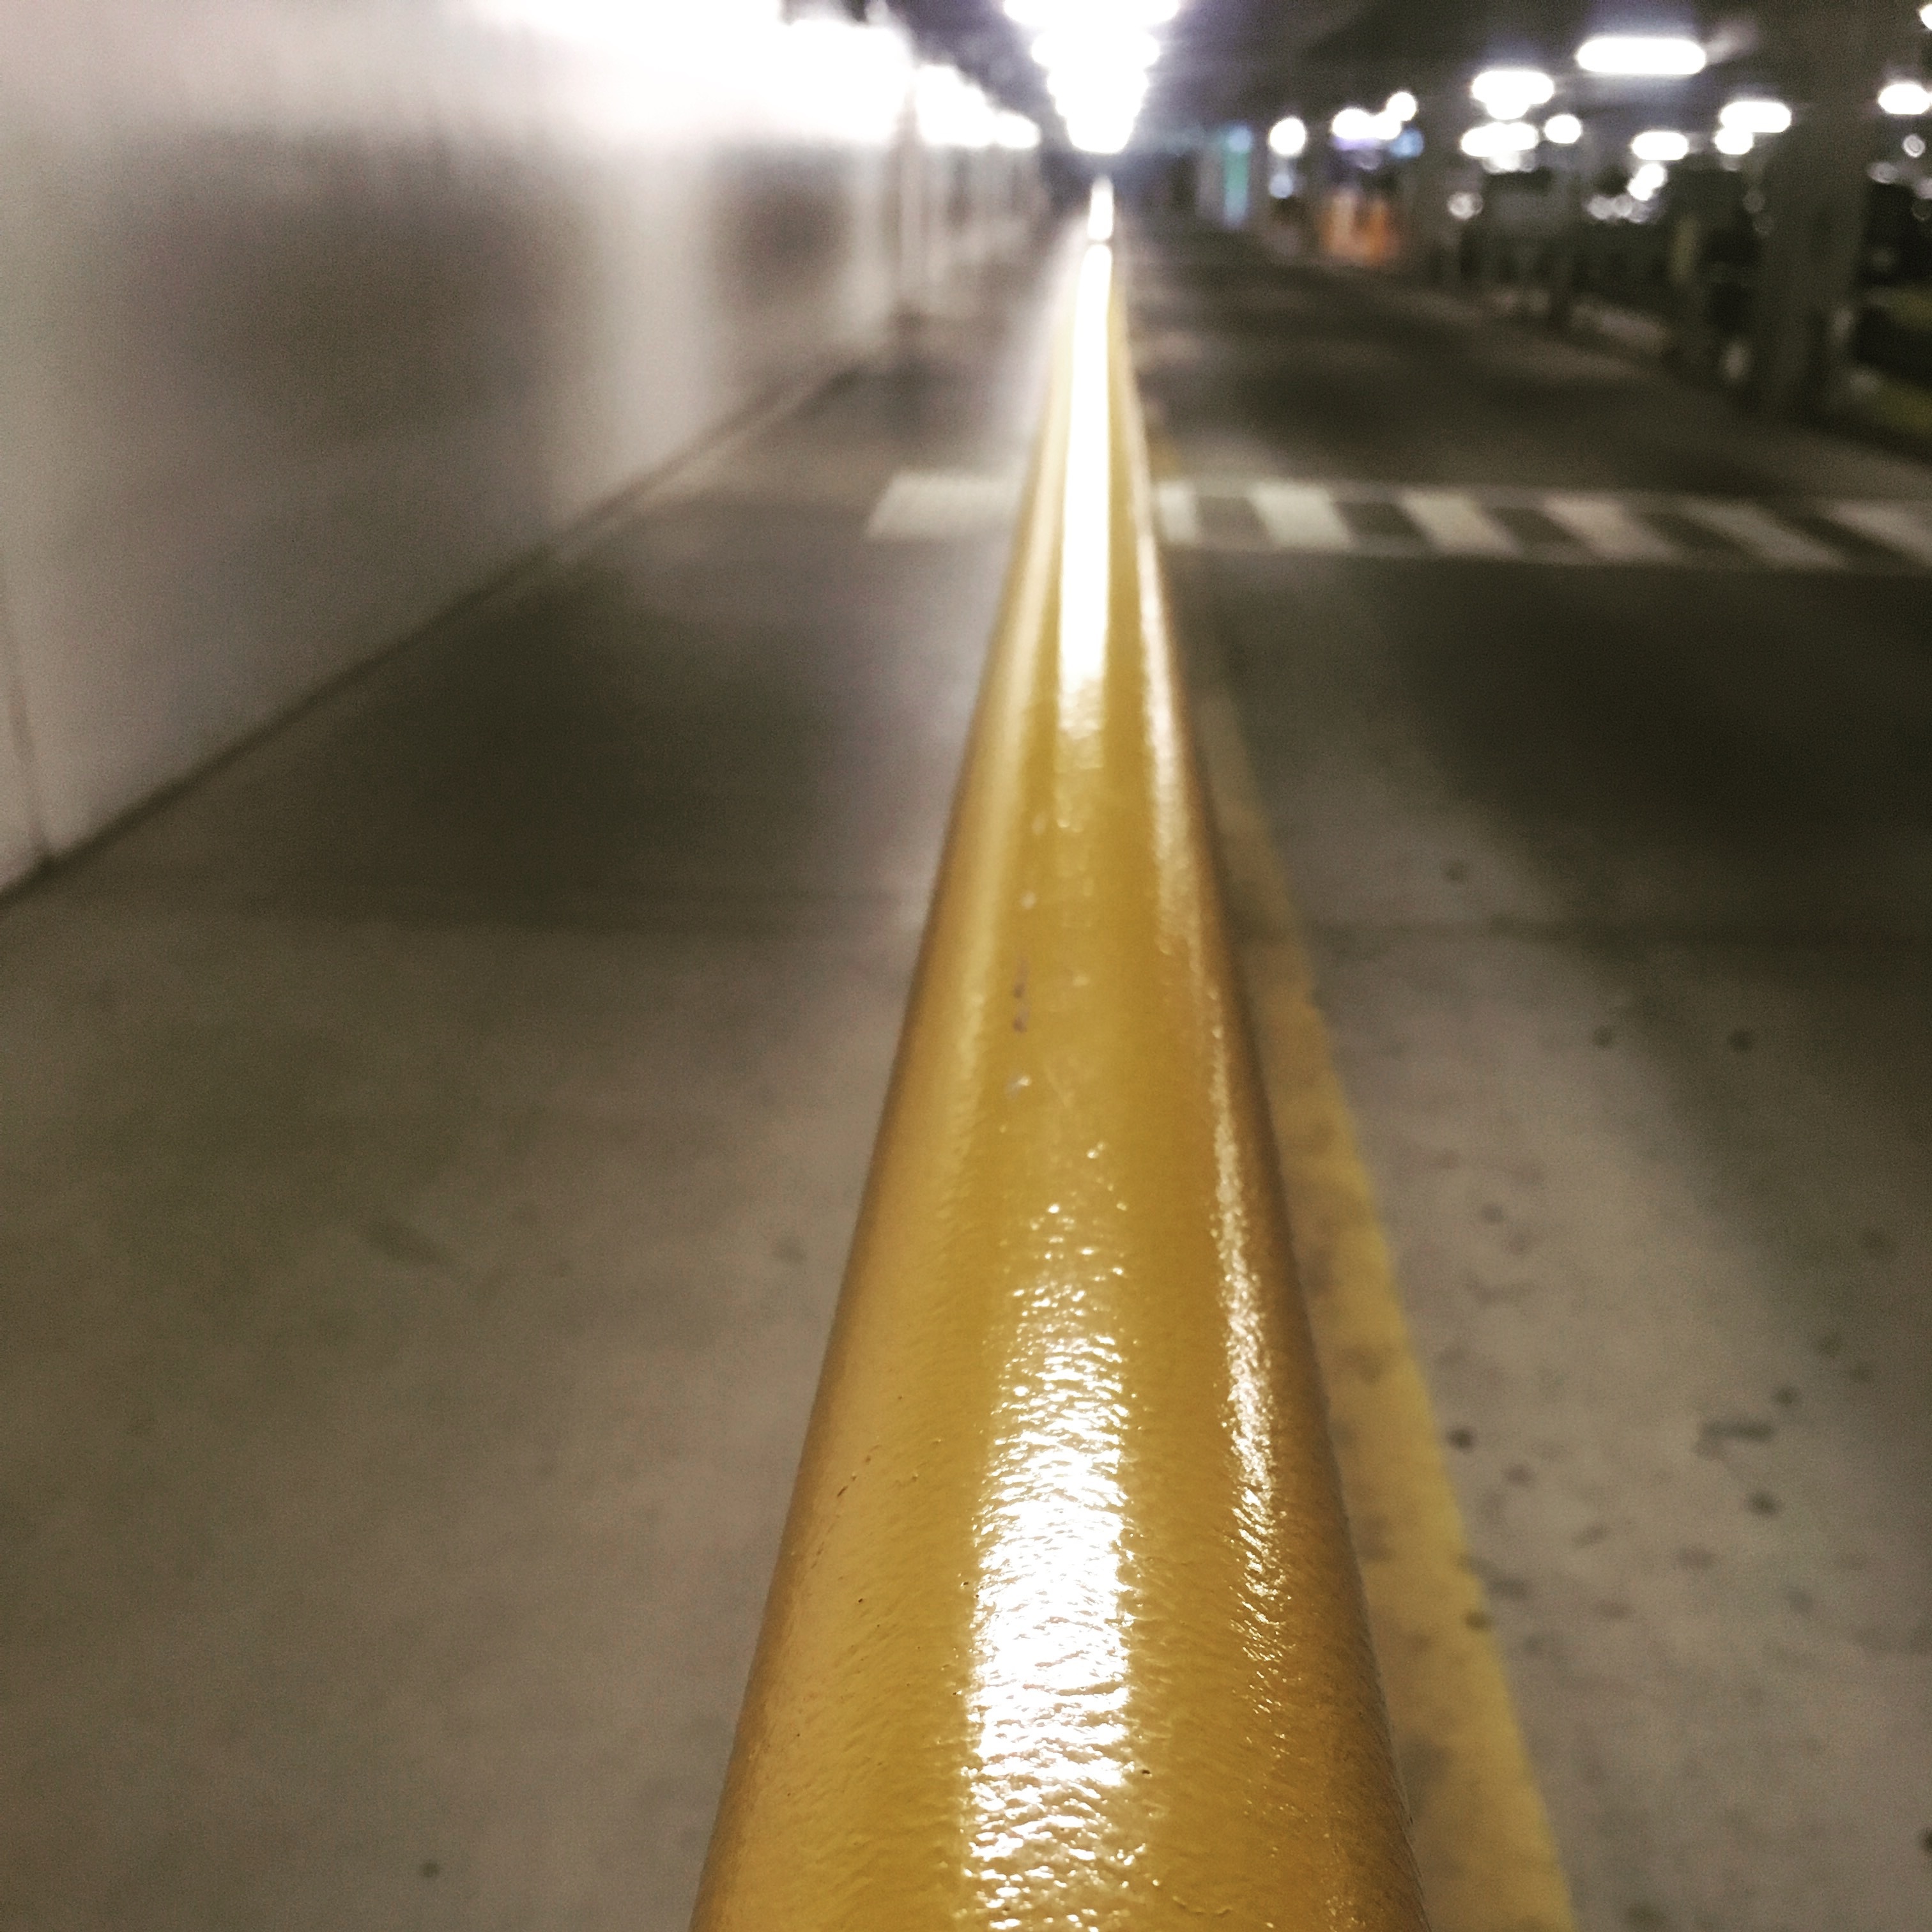
tunnel, lane, infrastructure